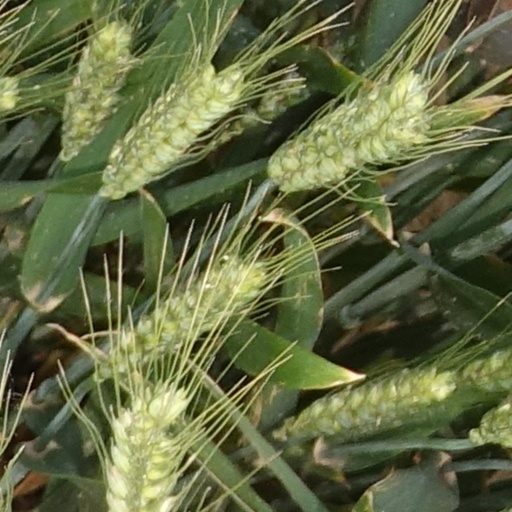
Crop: wheat